LGBTQ culture in Argentina

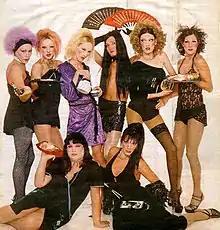
Drag queens from Buenos Aires in 1995, advertising a show in nightclub Morocco.

In the 1990s, drag queens became a fixture in the gay nightlife of Buenos Aires, featured in nightclubs such as El Dorado—the first one to hire drag queens—, Bunker and Morocco. One of the most well-known drag queens of the underground nightlife scene of the 1990s was Charly Darling, who worked as a hostess in clubs such as Morocco, Club 69, Palacio Alsina, Club Namunkurá, Kim & Novak, Shamrock and Cocoliche; as well as a model for photographers and as a muse for artists such as Darin Wixon, Gustavo Di Mario and Marcelo Bosco.